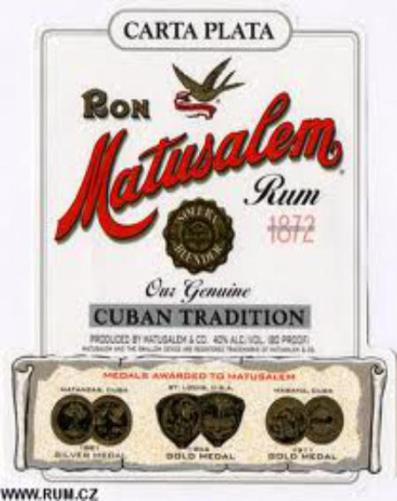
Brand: matusalem
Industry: Food